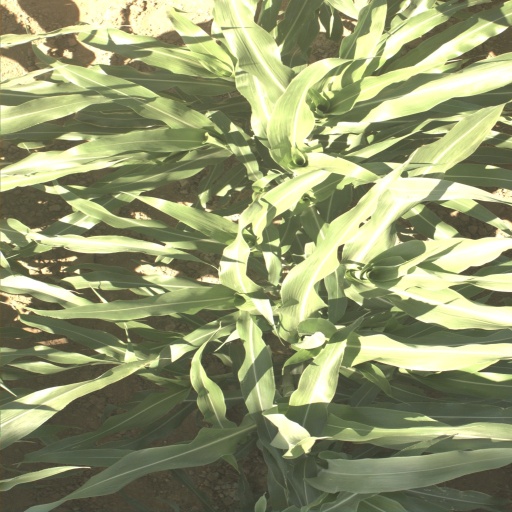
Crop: sorghum